Rolling Stones Mobile Studio

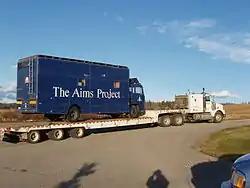
Moving the mobile

In 1985, The Rolling Stones sold the RSM to Bill Wyman, who in 1987 created the Ambition Invention Motivation Success project (the AIMS project), which was a vehicle to give new bands around the country a chance to work out of the Mobile Studio and produce a top-quality demo. The blue livery and yellow sign writing were applied as the colours of the project's sponsor Pernod. Producers Terry Taylor and Mick McKenna worked on about 60 tracks during the course of the project, which culminated with a final show at the Royal Albert Hall in February 1988.